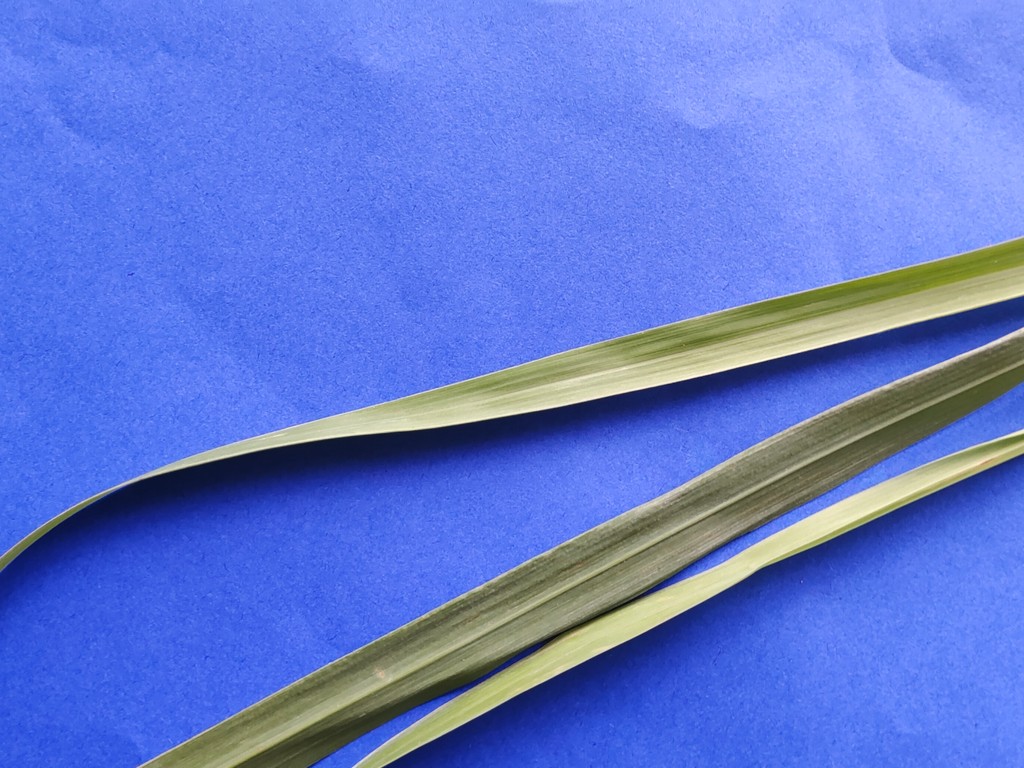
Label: Healthy